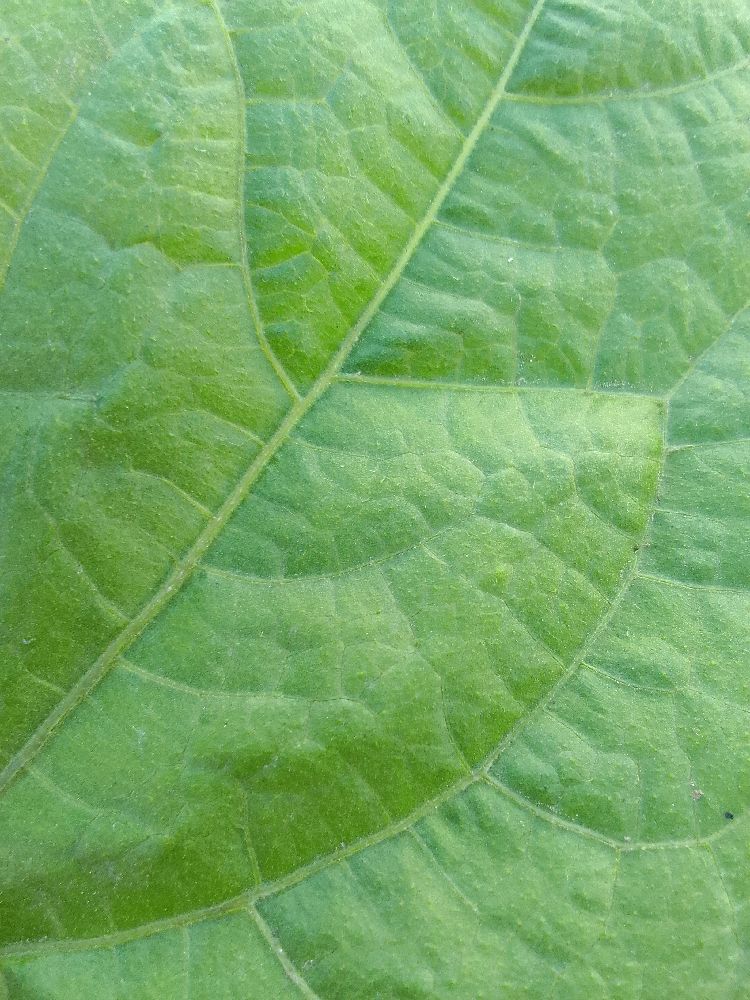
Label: healthy